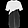
Label: Dress